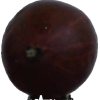
Label: gooseberry